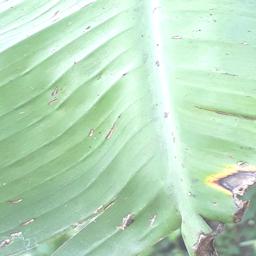
Label: POTASSIUM DEFICIENCY